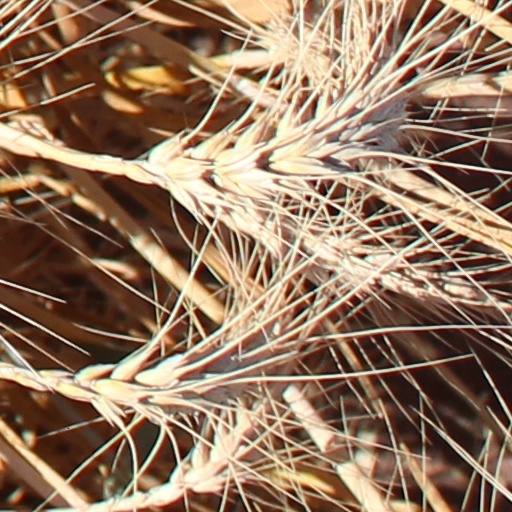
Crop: wheat